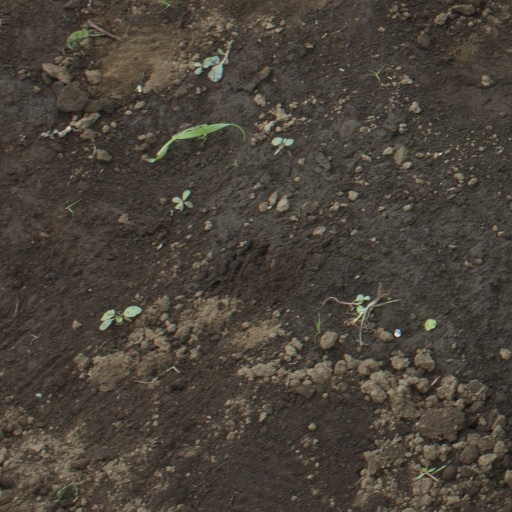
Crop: soybean